Nysa Mała

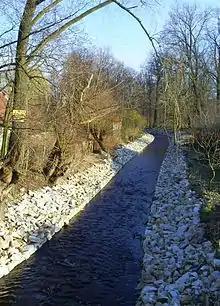
The river in Kwietniki

The Nysa Mała ("Little Neisse") is a river in Poland that is about 19 kilometres long, and is a left tributary of the Raging Neisse.